374th Strategic Missile Squadron

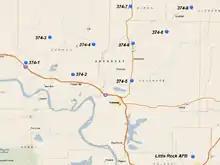
LGM-25C Titan II Sites

The squadron was reactivated at Fairfield-Suisun Army Air Field, California on 15 October 1947 as the 374th Reconnaissance Squadron, an Air Weather Service weather reconnaissance squadron, assuming the personnel and Boeing B-29 Superfortresses of the 55th Reconnaissance Squadron, which was simultaneously inactivated. The squadron performed weather reconnaissance, deploying elements to England and Saudi Arabia. In October 1949, the squadron moved to McClellan Air Force Base, California, where it was inactivated in February 1951 and its personnel and equipment transferred to the 55th Strategic Reconnaissance Squadron.